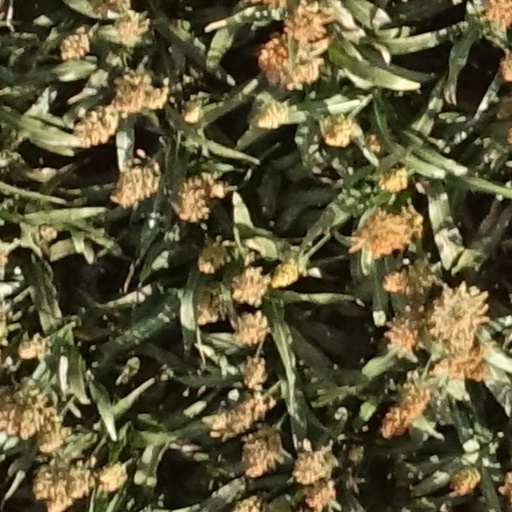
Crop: sorghum